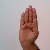
The image shows a hand gesture representing the letter 'B' in Indian Sign Language.